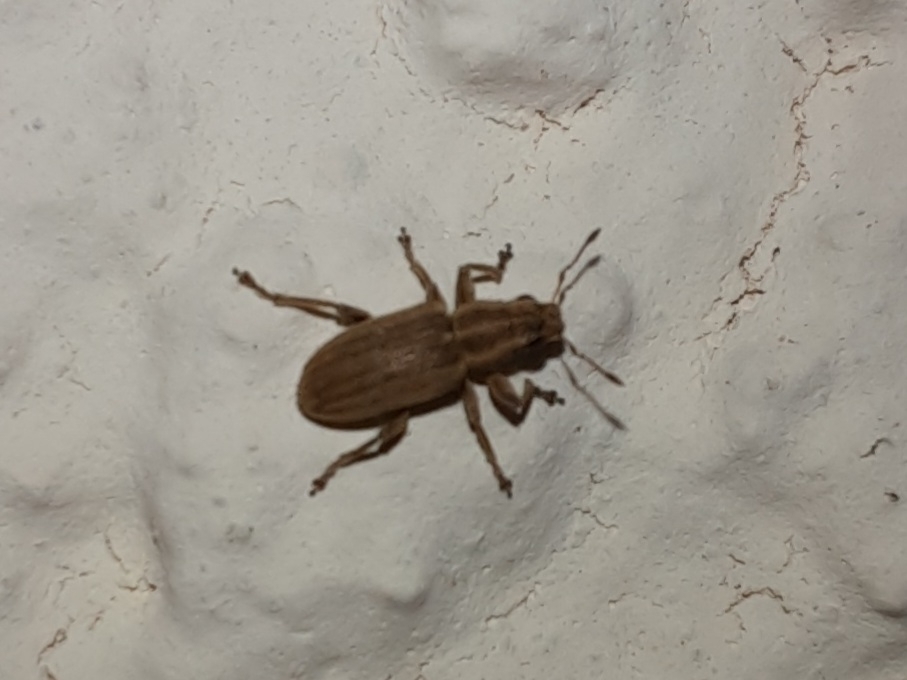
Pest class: pea_leaf_weevil